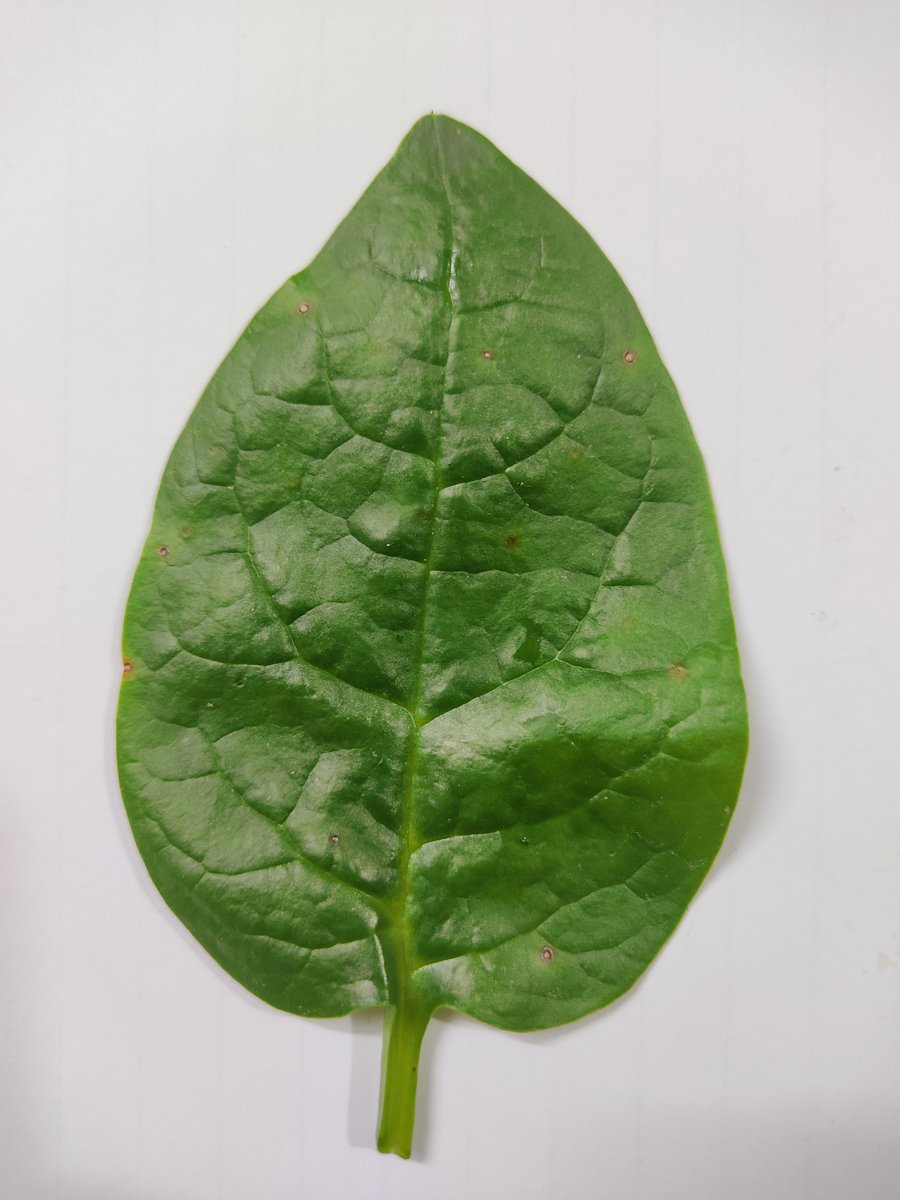
Label: Healthy-Leaf